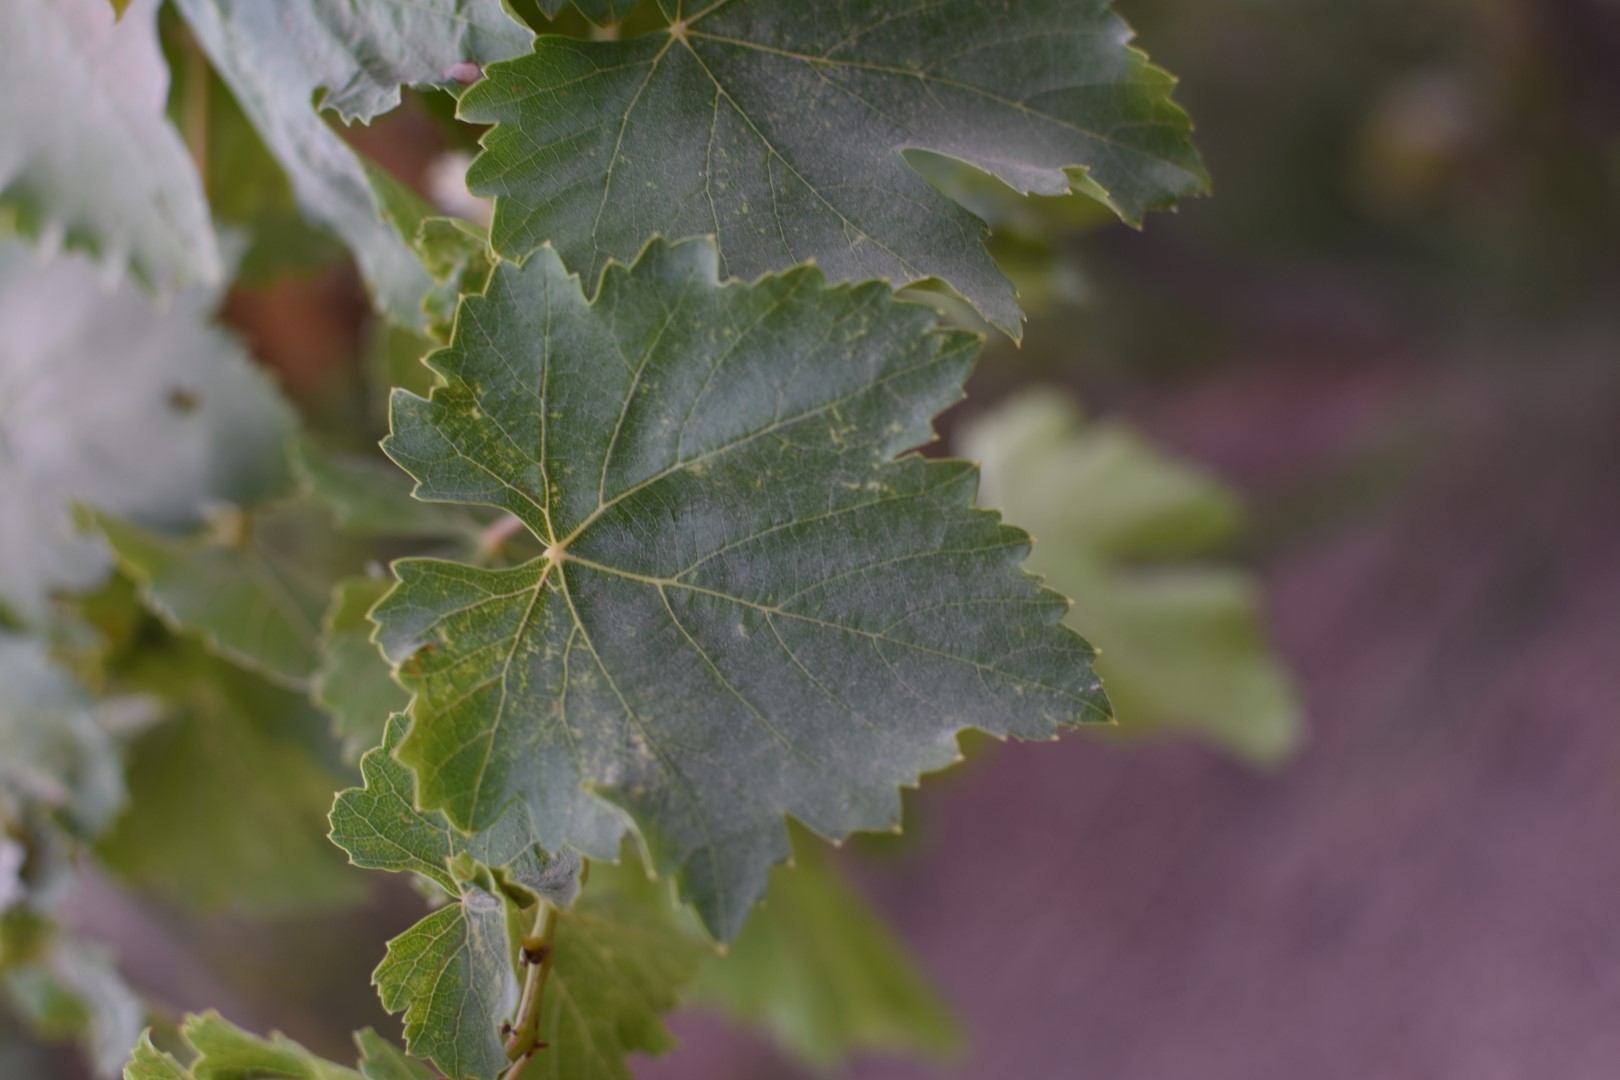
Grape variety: Thompson Seedless